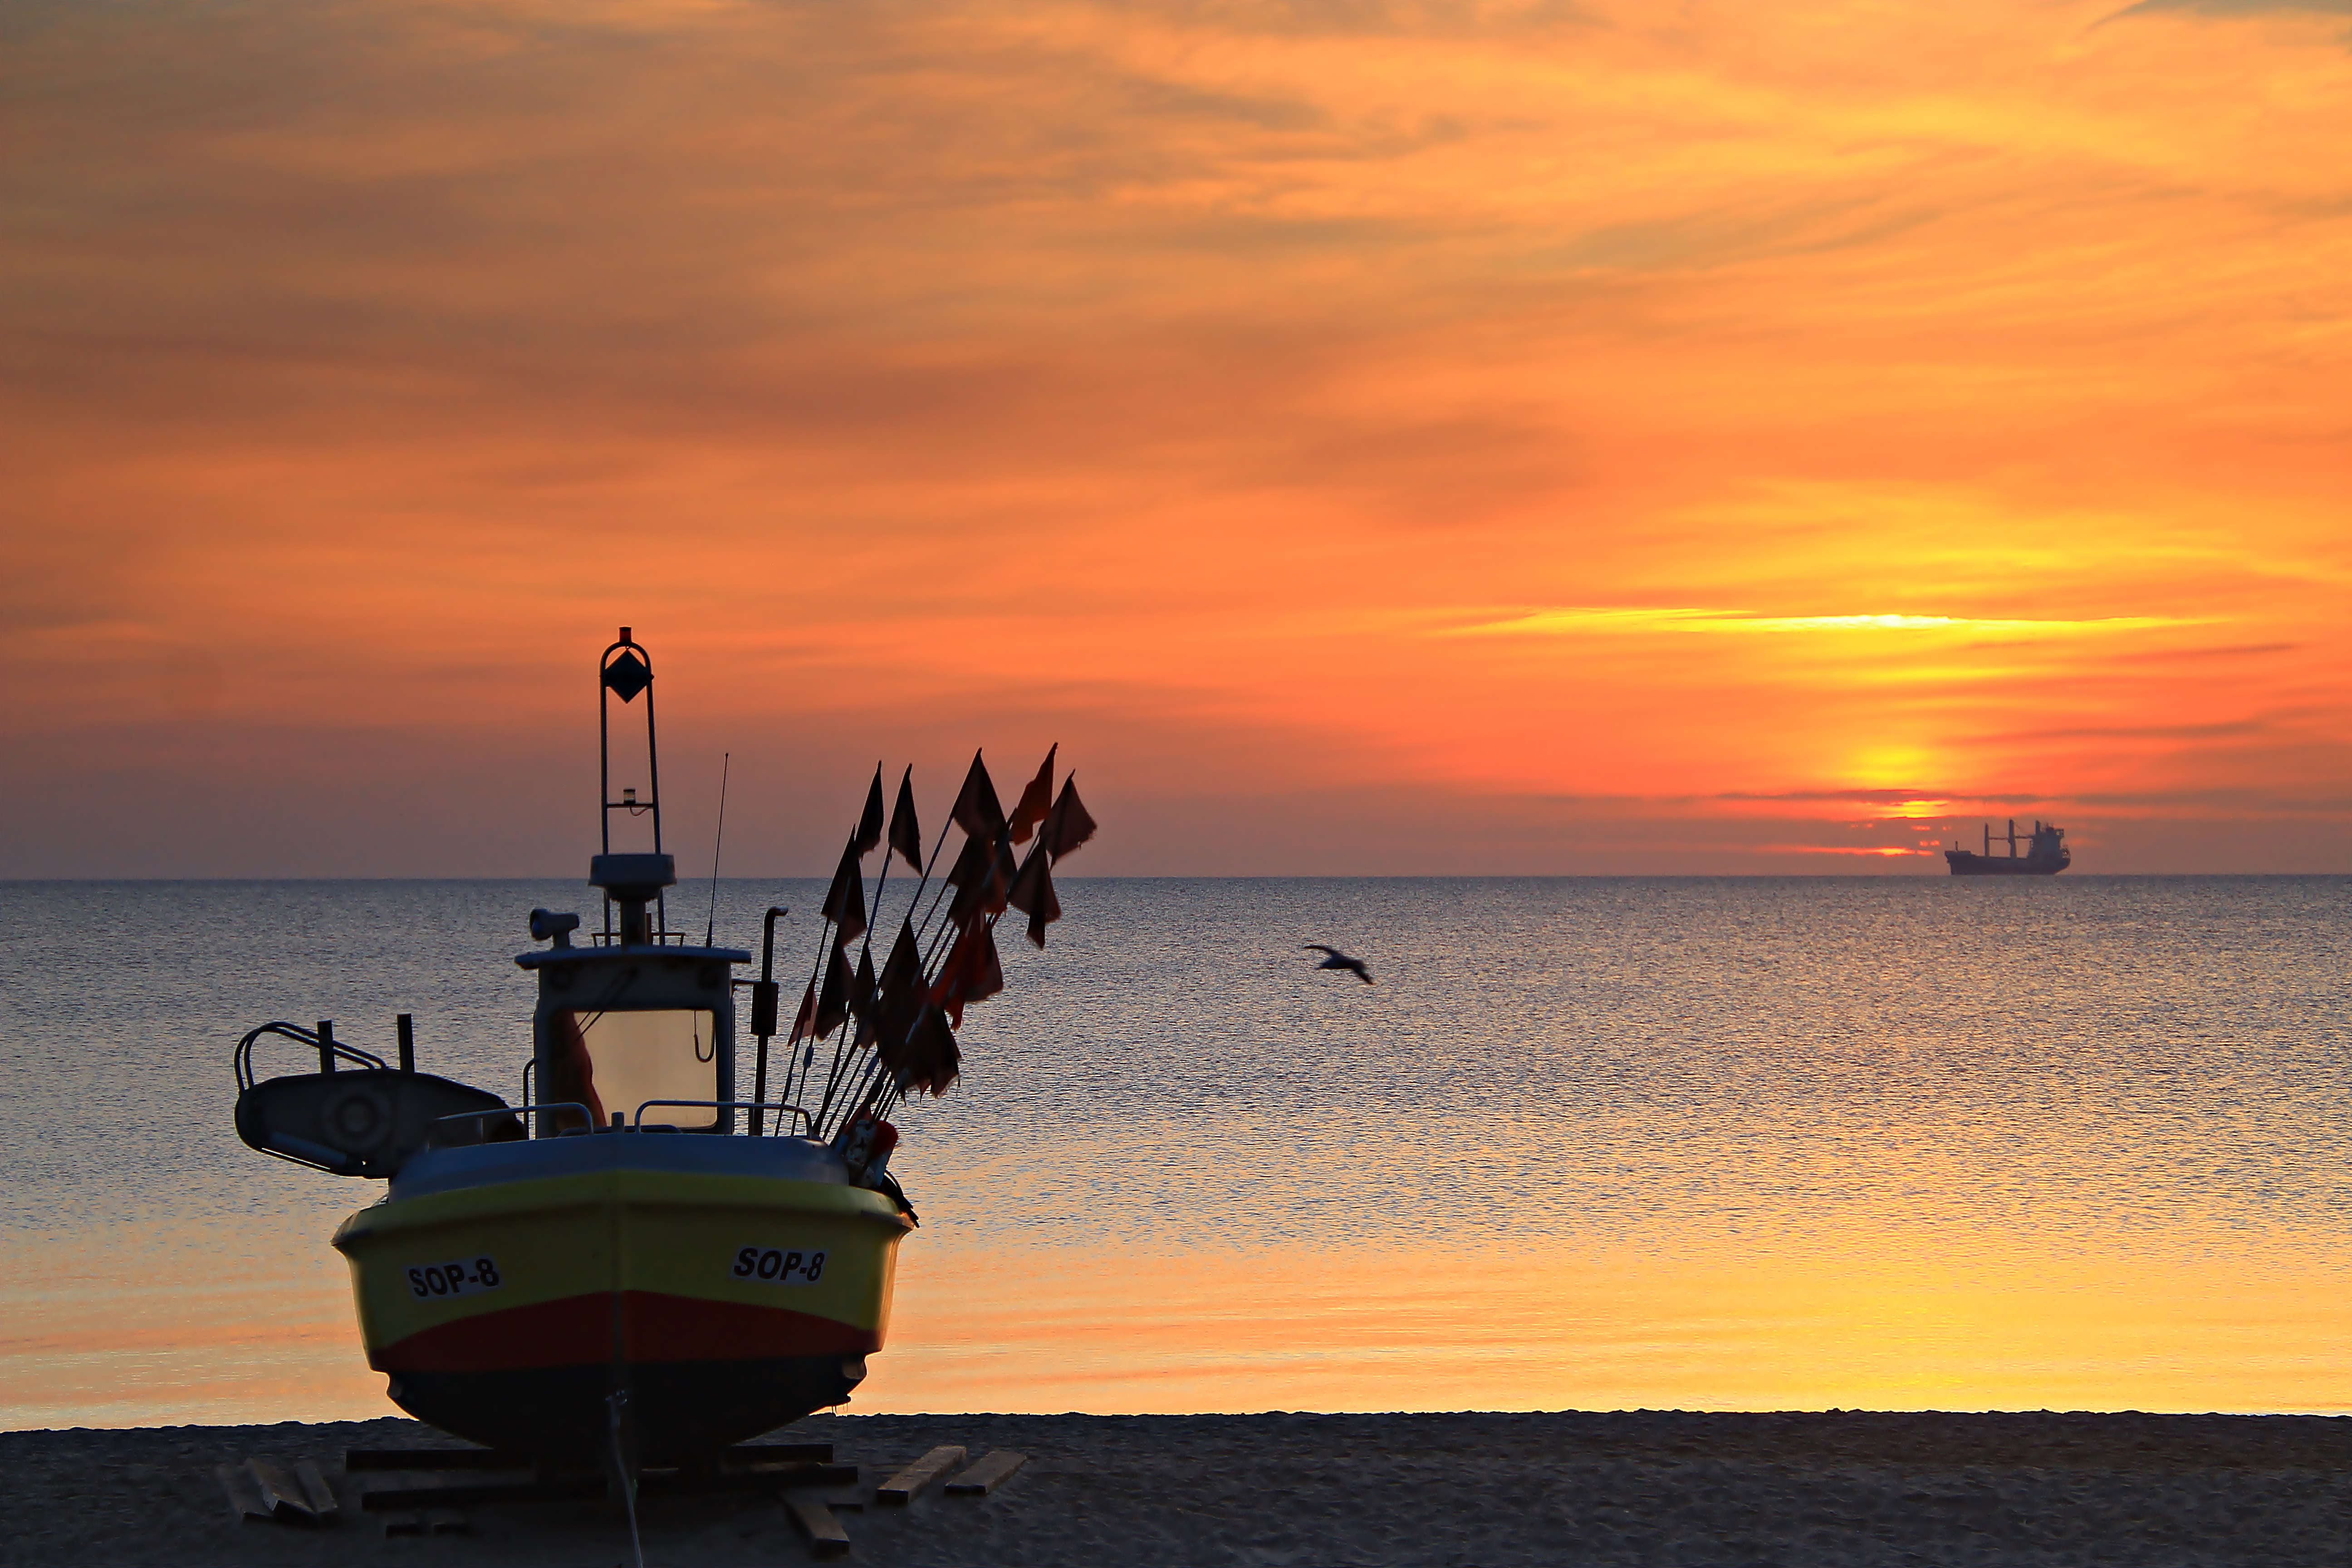
boat, water, cloud, sky, afterglow, beach, watercraft, sunset, red sky at morning, sunlight, astronomical object, dusk, sunrise, body of water, coastal and oceanic landforms, vehicle, horizon, landscape, waterway, sun, shore, calm, dawn, plant, ship, lake, coast, wind wave, heat, tropics, reflection, evening, ocean, sound, wave, water transportation, art, bay, natural landscape, travel, silhouette, rock, caribbean, vacation, seabird, sea, boats and boating equipment and supplies, sand, tree, palm tree